National Military Appreciation Month

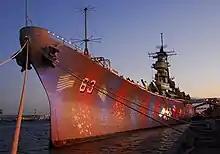
The USS "Missouri" illuminated in the U.S. flag colors for the 23rd Hawaii Military Appreciation Month opening ceremony

On May 2, 2016, Chevrolet donated $5 million+ worth of cars to the National Navy UDT-SEAL Museum. Multiple companies give discounts to people who currently serve or resigned in the military which include all 6 branches. Some notable companies that give these discounts are Home Depot, Hulu, Lowe's, T-Mobile and Verizon. Some brands only give discounts to veterans on certain days on Military Appreciation Month such as Adidas, Chevrolet, Nike, Chick-fil-A, Ford, Under Armour and IHOP. Many families in the United States thanked the military veterans during the month long observance to show respect. The humanitarian organization known as Red Cross provided more than 15,000 military veteran families during the 2021 Military Appreciation Month to the 2022 Military Appreciation Month. There are also about 50 large companies that give discounts during the month.